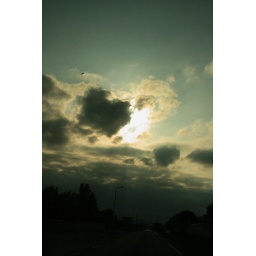
a fork in the microwave oven